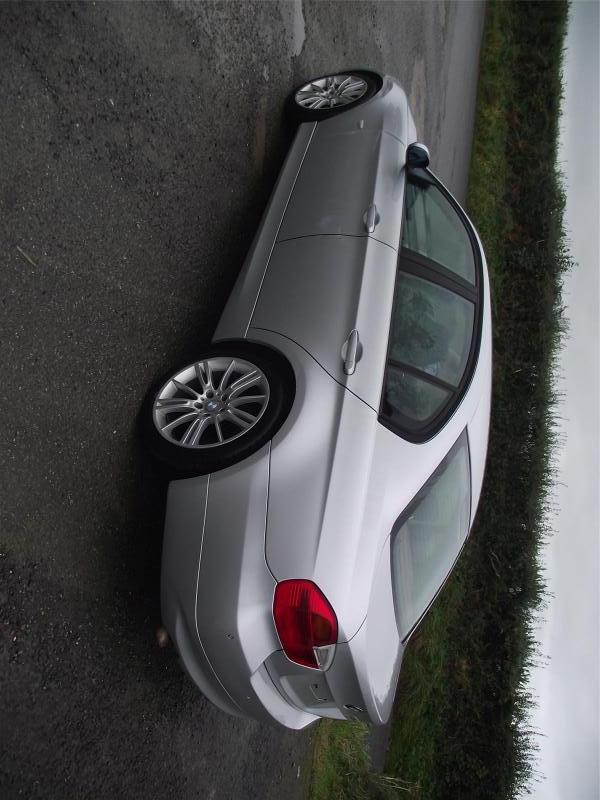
Aucun dommage détecté.
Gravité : aucun